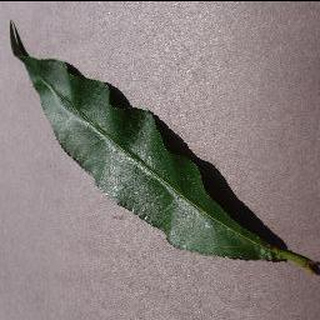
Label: healthy_peach